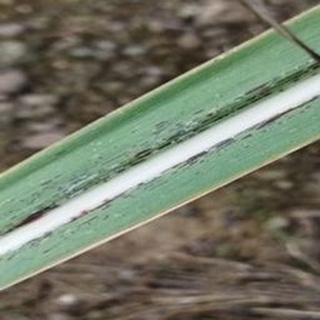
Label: sugarcane_rust